BVG Class A

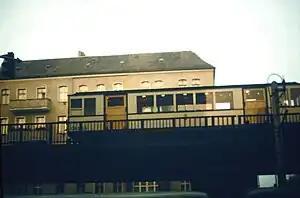
The AIU train 126 530 is located at Magistrat's Court in 1989

The cars of the AI and AII were numbered starting with 1, and the trailer cars were in the 200 series, before renumbering into the 500 series in 1912. The second reuse of the numbers 1 to 58 was made in 1926, before it conflicts onto the original assigned numbers.